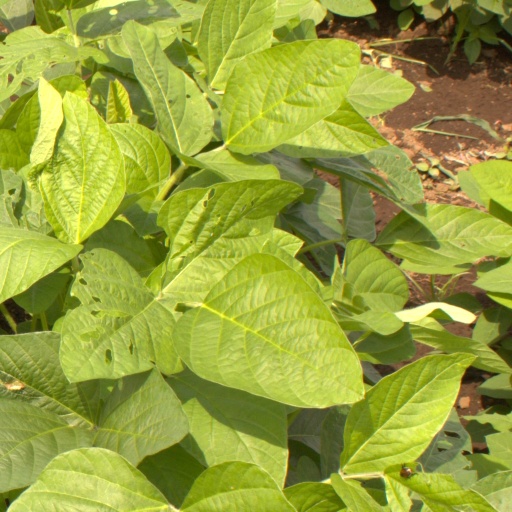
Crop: soybean